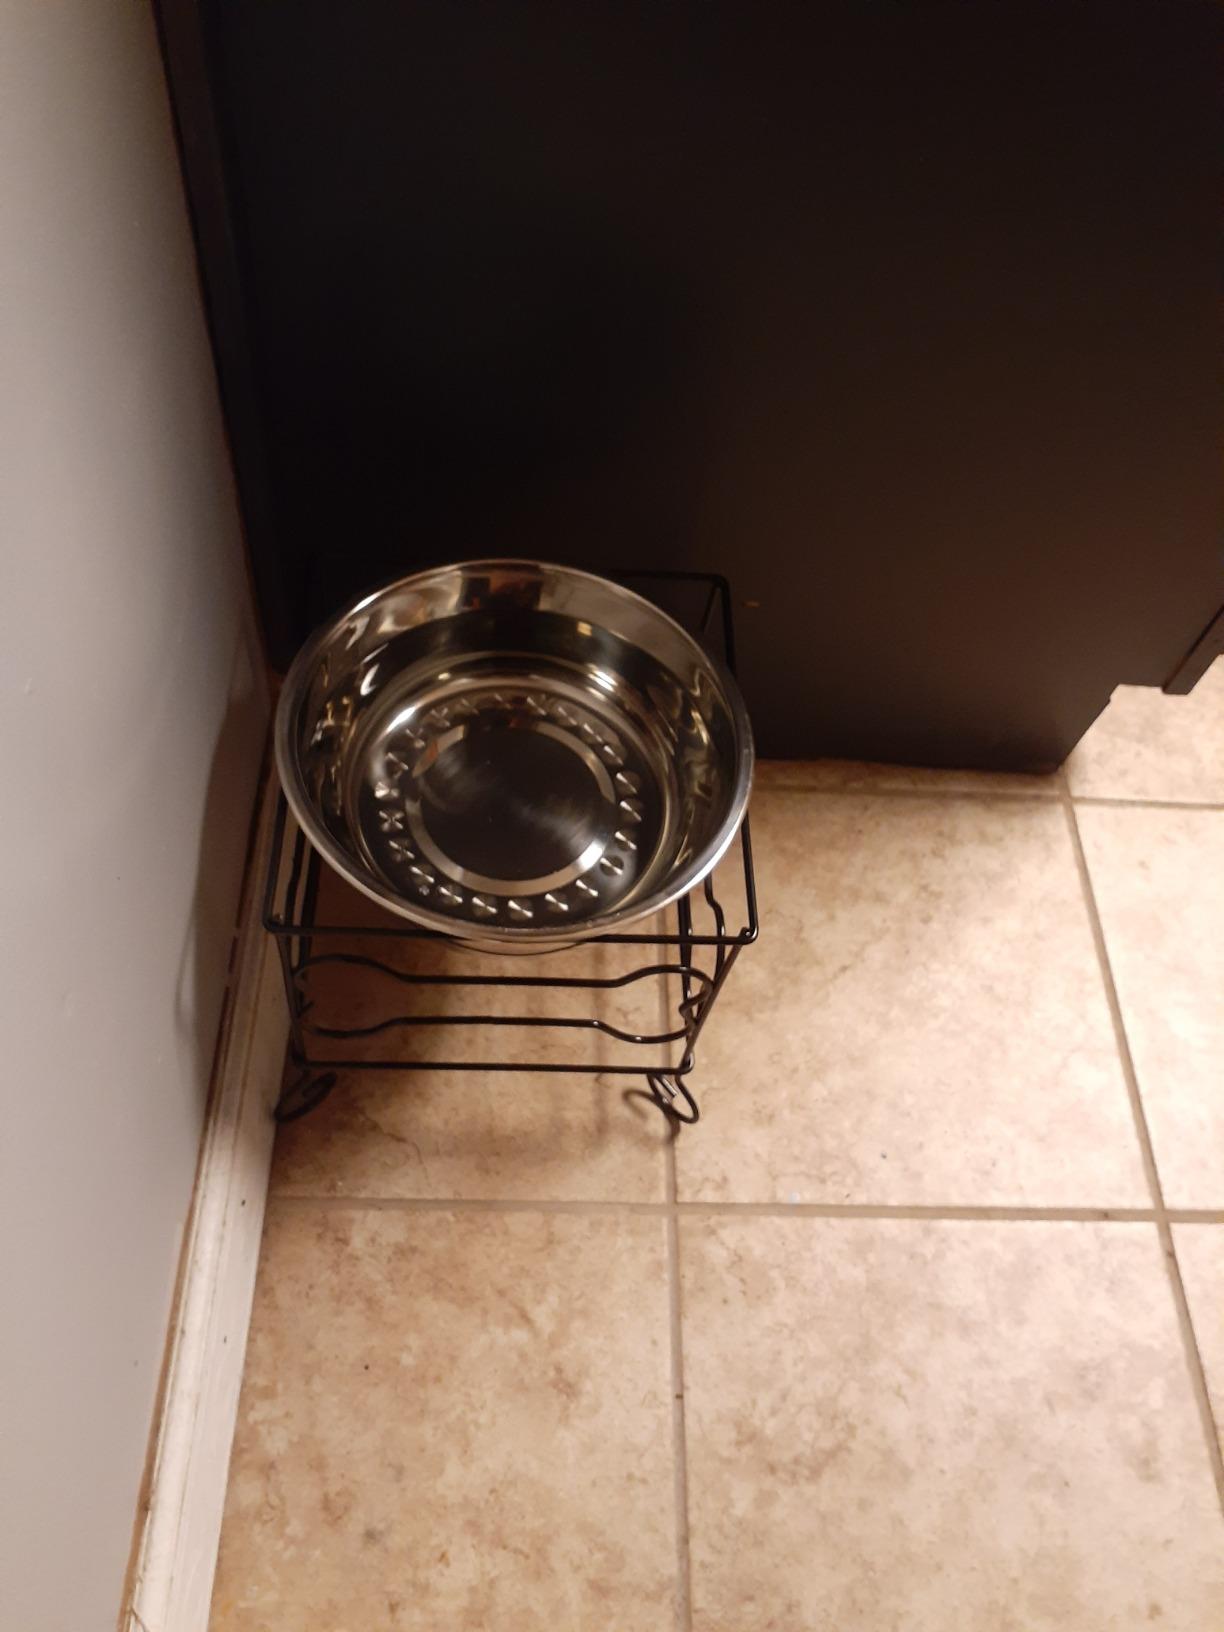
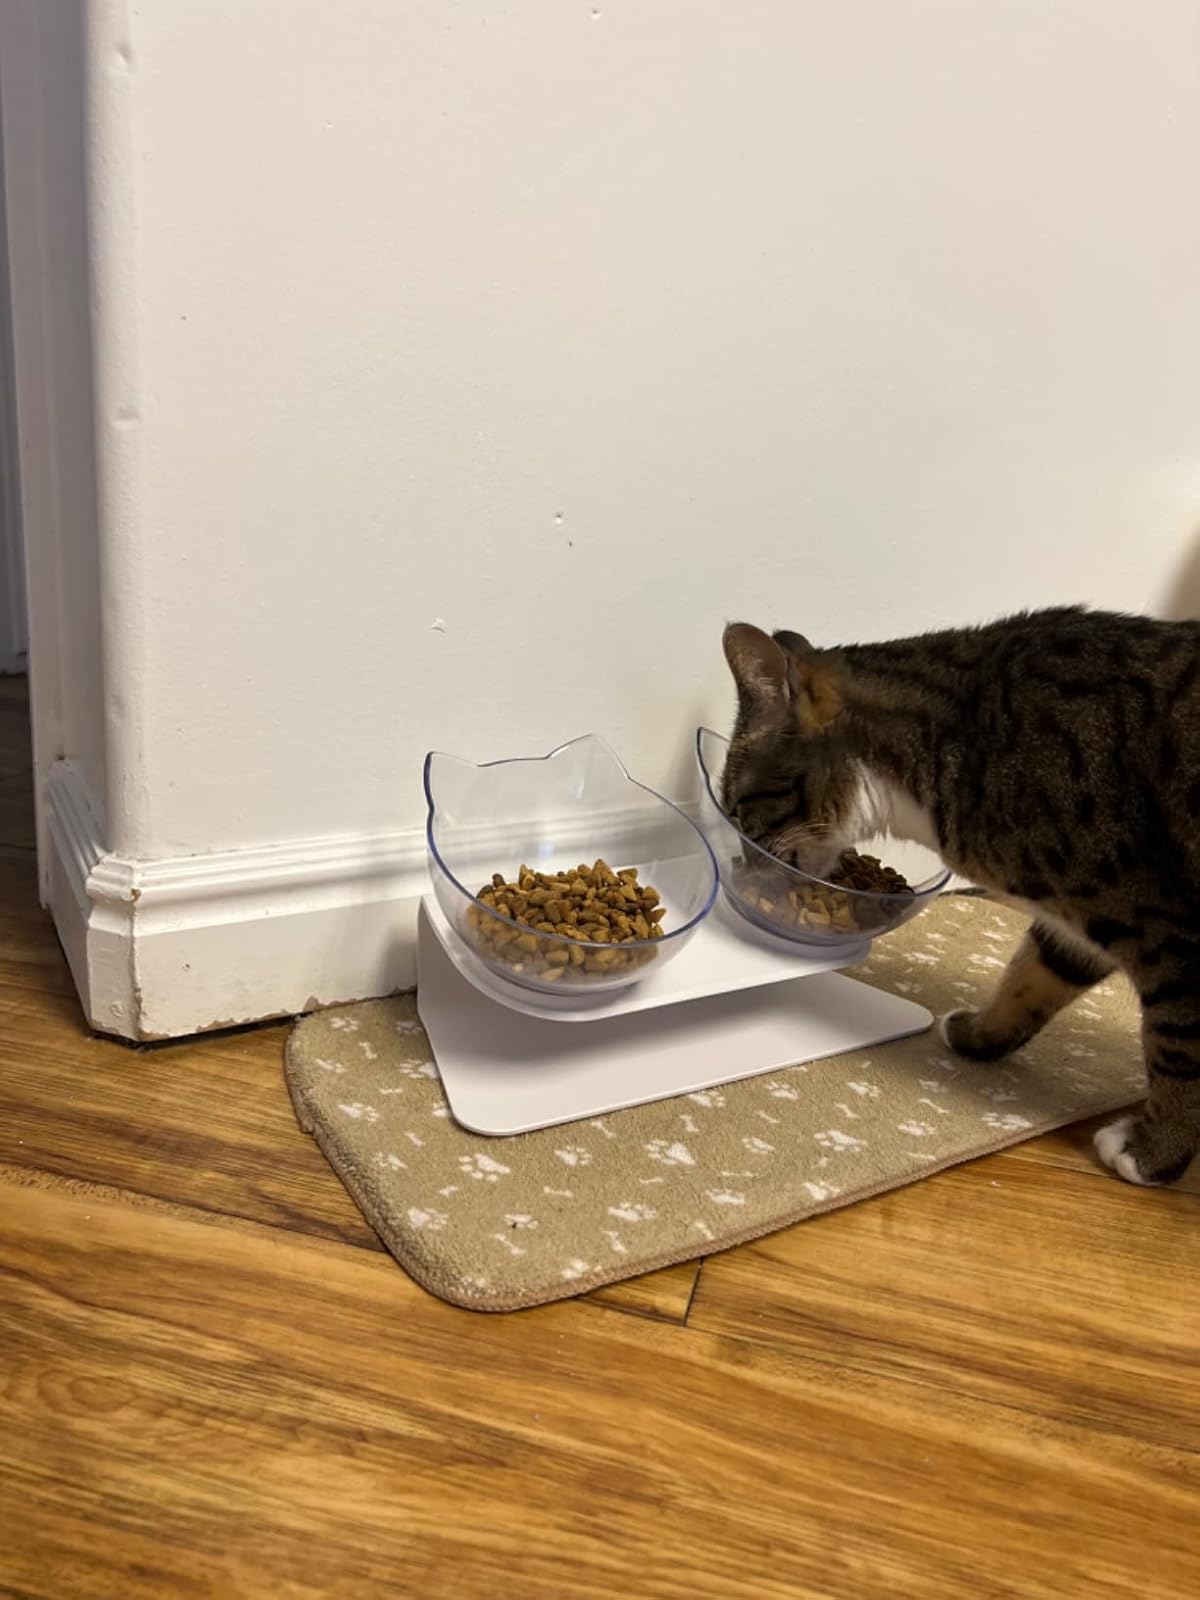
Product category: items_bowl
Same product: no